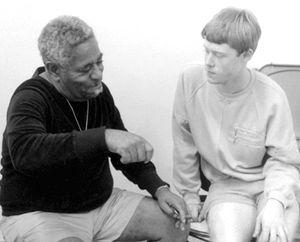
William Harris "Bill" Stewart est un batteur de jazz américain, né en 1966 à Des Moines. Stewart est un instrumentiste polyvalent qui a joué avec de nombreux musiciens, de Maceo Parker à Jim Hall. Il est également compositeur, et son jazz "postmoderne" s'exprime avec son propre groupe et dans ses accompagnements.
Stanford Jazz Workshop, littéralement l'atelier jazz de Stanford, est une association à but non lucratif américaine, fondée en 1972 près de San José dans la Silicon Valley par le saxophoniste et spécialiste de l'enseignement Jim Nadel, dans le but de créer un environnement propice à l'apprentissage, l'expérimentation et la sensibilisation au jazz. Aujourd'hui, le SWJ reste centré sur sa mission d'origine : permettre les rencontres entre les meilleurs interprètes et professeurs de jazz et les auditeurs et étudiants de tous niveaux et de tous milieux.